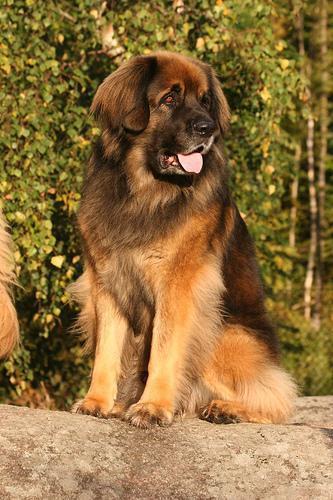
Leonberg